Valtice Wine Market

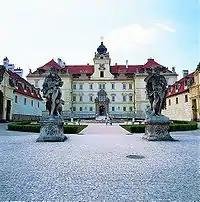
Valtice Chateau

Valtice Wine Market is a wine exhibition held annually in the Valtice Chateau riding hall at the beginning of May.